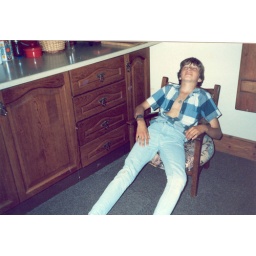
Chilling in the kitchen at my mums house